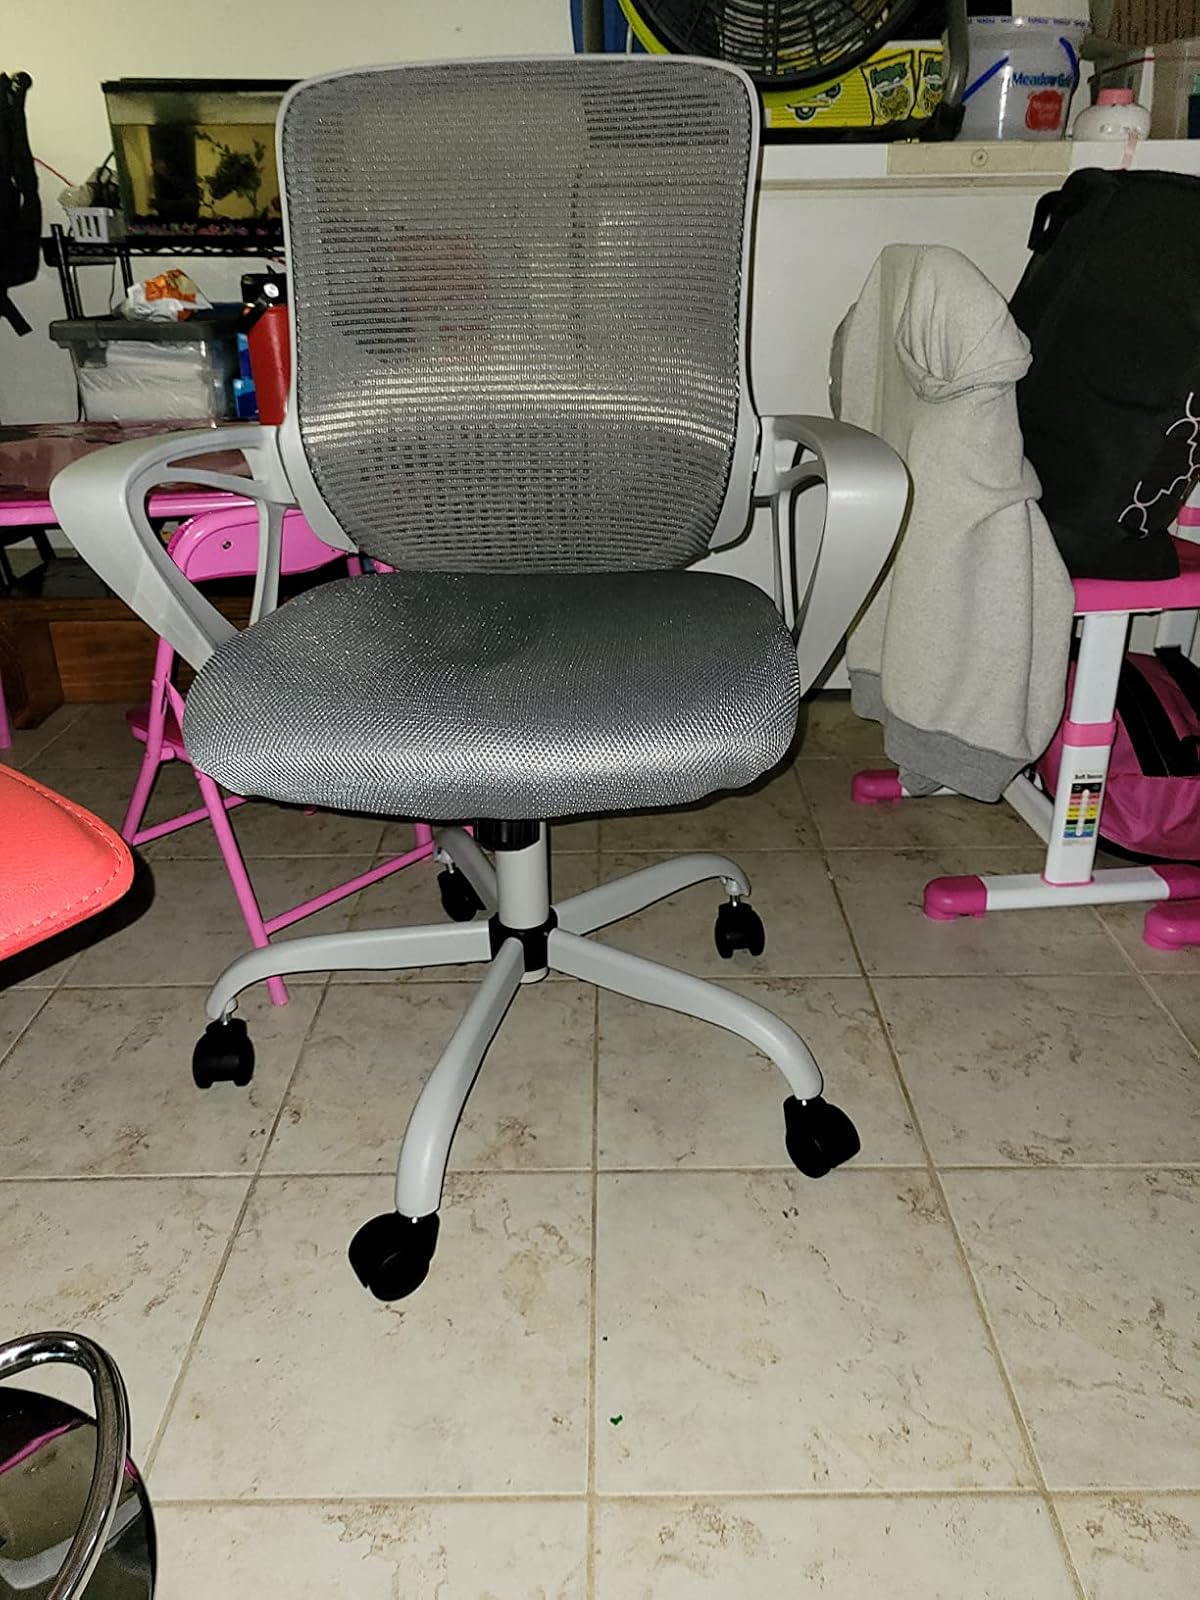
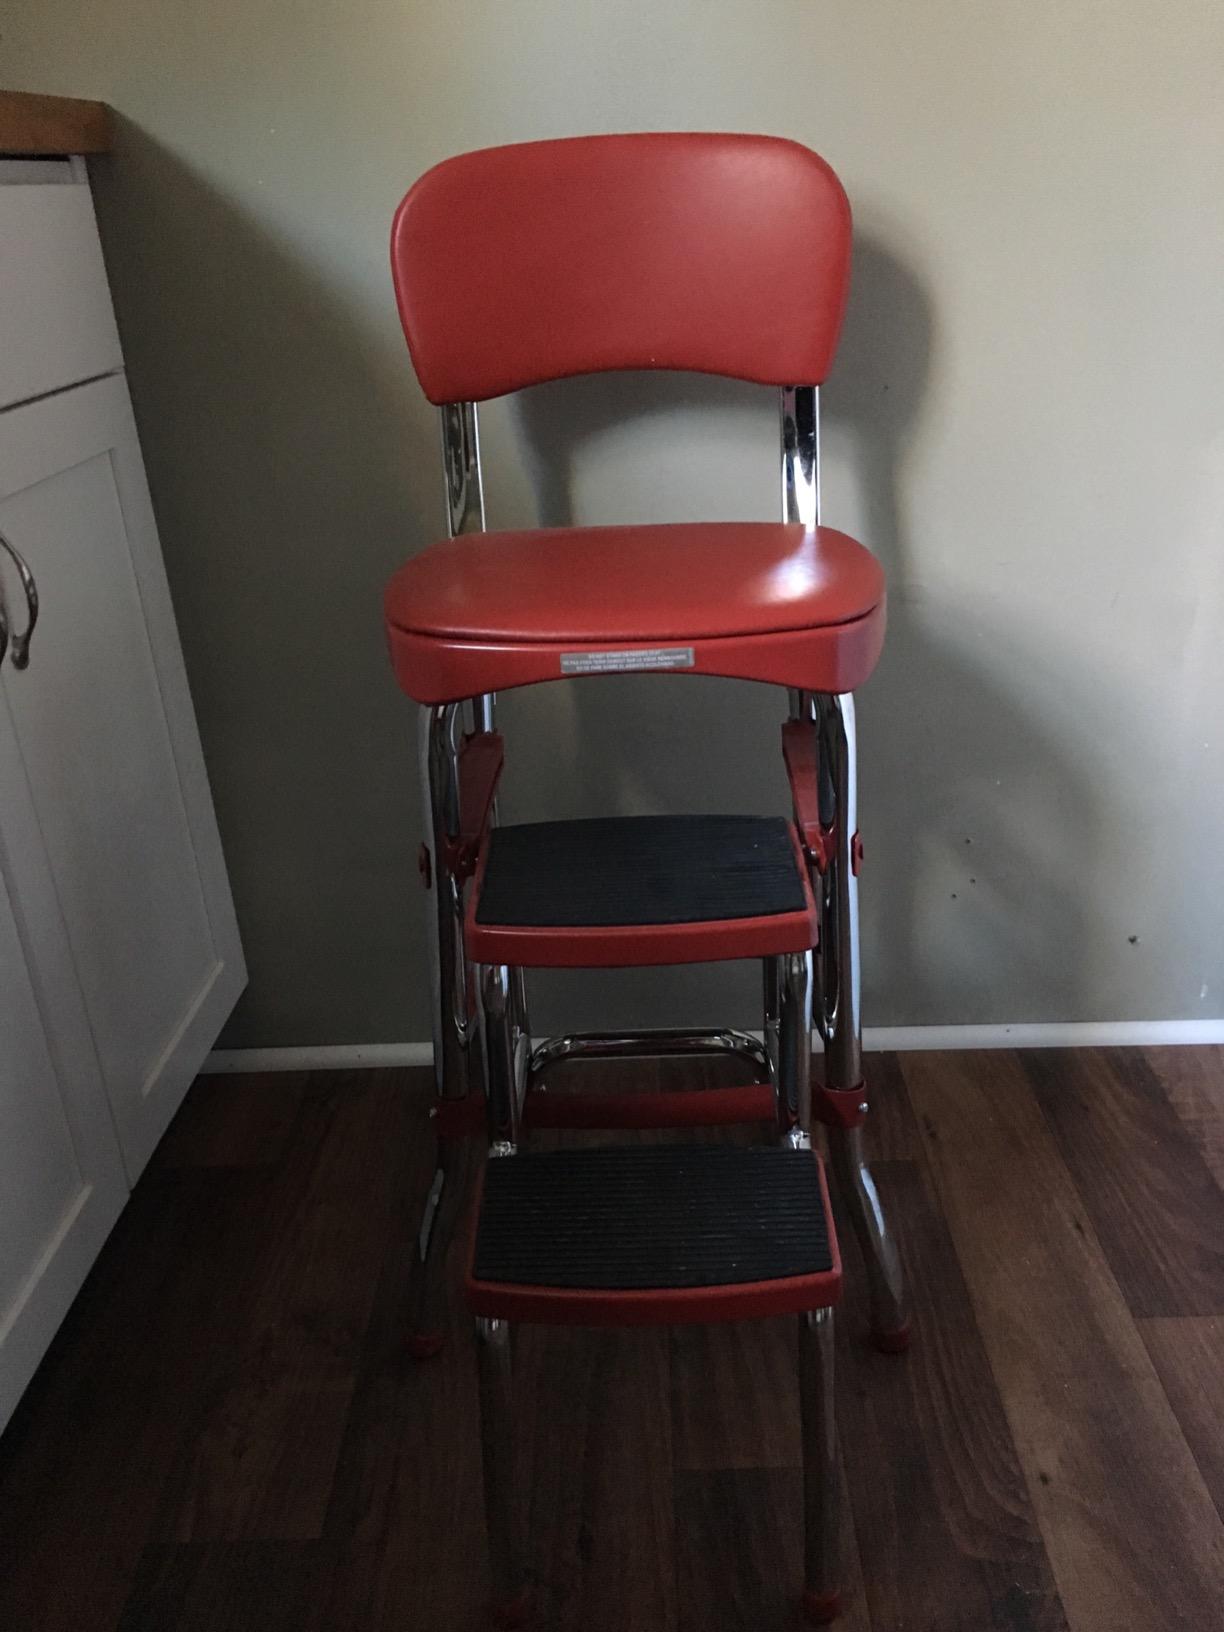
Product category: items_chair
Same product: no